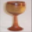
Label: cup